Flying High (TV series)

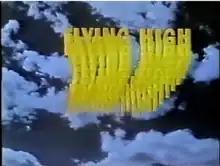
Still from title screen sequence

Flying High is an American comedy-drama television series, created by Dawn Aldredge and Martin Cohan, starring Kathryn Witt, Connie Sellecca, Pat Klous, and Howard Platt. The series aired on CBS from August 28, 1978, to January 23, 1979.